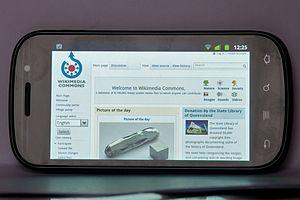
Le Nexus S est un smartphone codéveloppé par Google et Samsung, fabriqué par Samsung Electronics. Il est le premier smartphone à utiliser le système d'exploitation Android dans sa version Gingerbread, et le premier appareil Android à permettre la communication en champ proche. C'est la troisième fois que Google travaille avec un fabricant pour produire un téléphone, le premier étant le HTC G1, et le second étant le Nexus One, tous deux fabriqués par HTC. Son successeur, le Galaxy Nexus, fabriqué également par Samsung Electronics, a été dévoilé en novembre 2011.